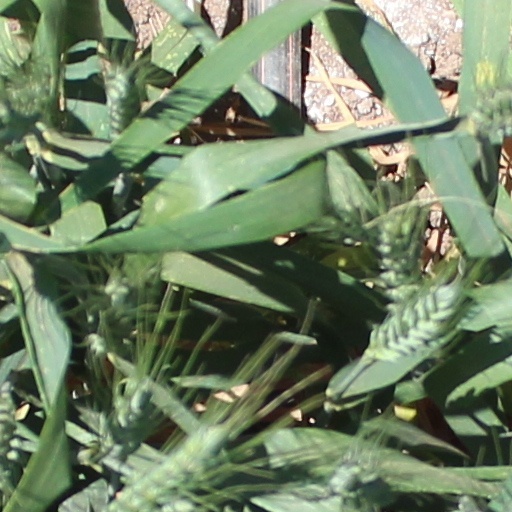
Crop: wheat